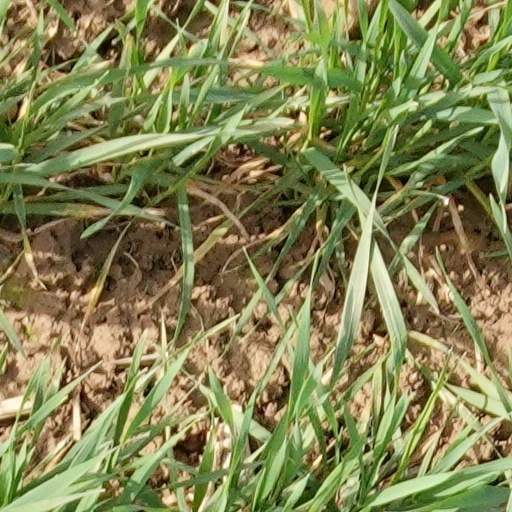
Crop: wheat